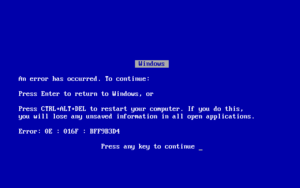
Windows 9x désigne la famille de systèmes d'exploitation édités par Microsoft basée sur Windows 95.
L’écran bleu de la mort est le surnom du message d'erreur affiché sur un écran d'ordinateur par le système d'exploitation Microsoft Windows lorsque celui-ci ne parvient pas à récupérer d'une erreur du système ou lorsqu'il arrive à un point critique d’une erreur fatale.